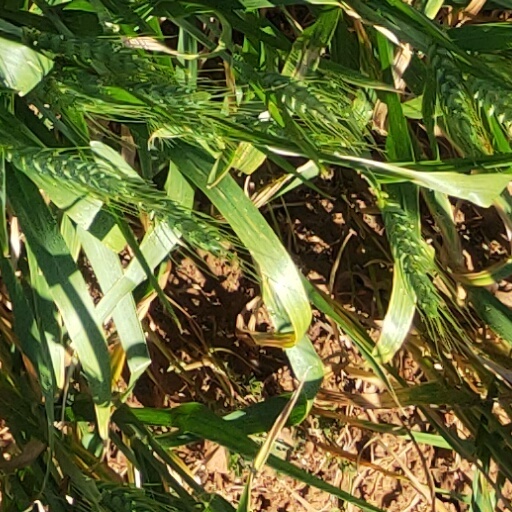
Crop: wheat